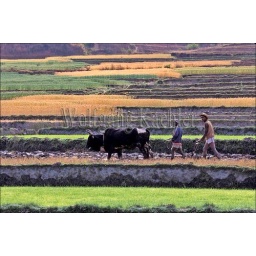
Madagascar, near antsirabe, farmers plowing terraced field with zebu cows